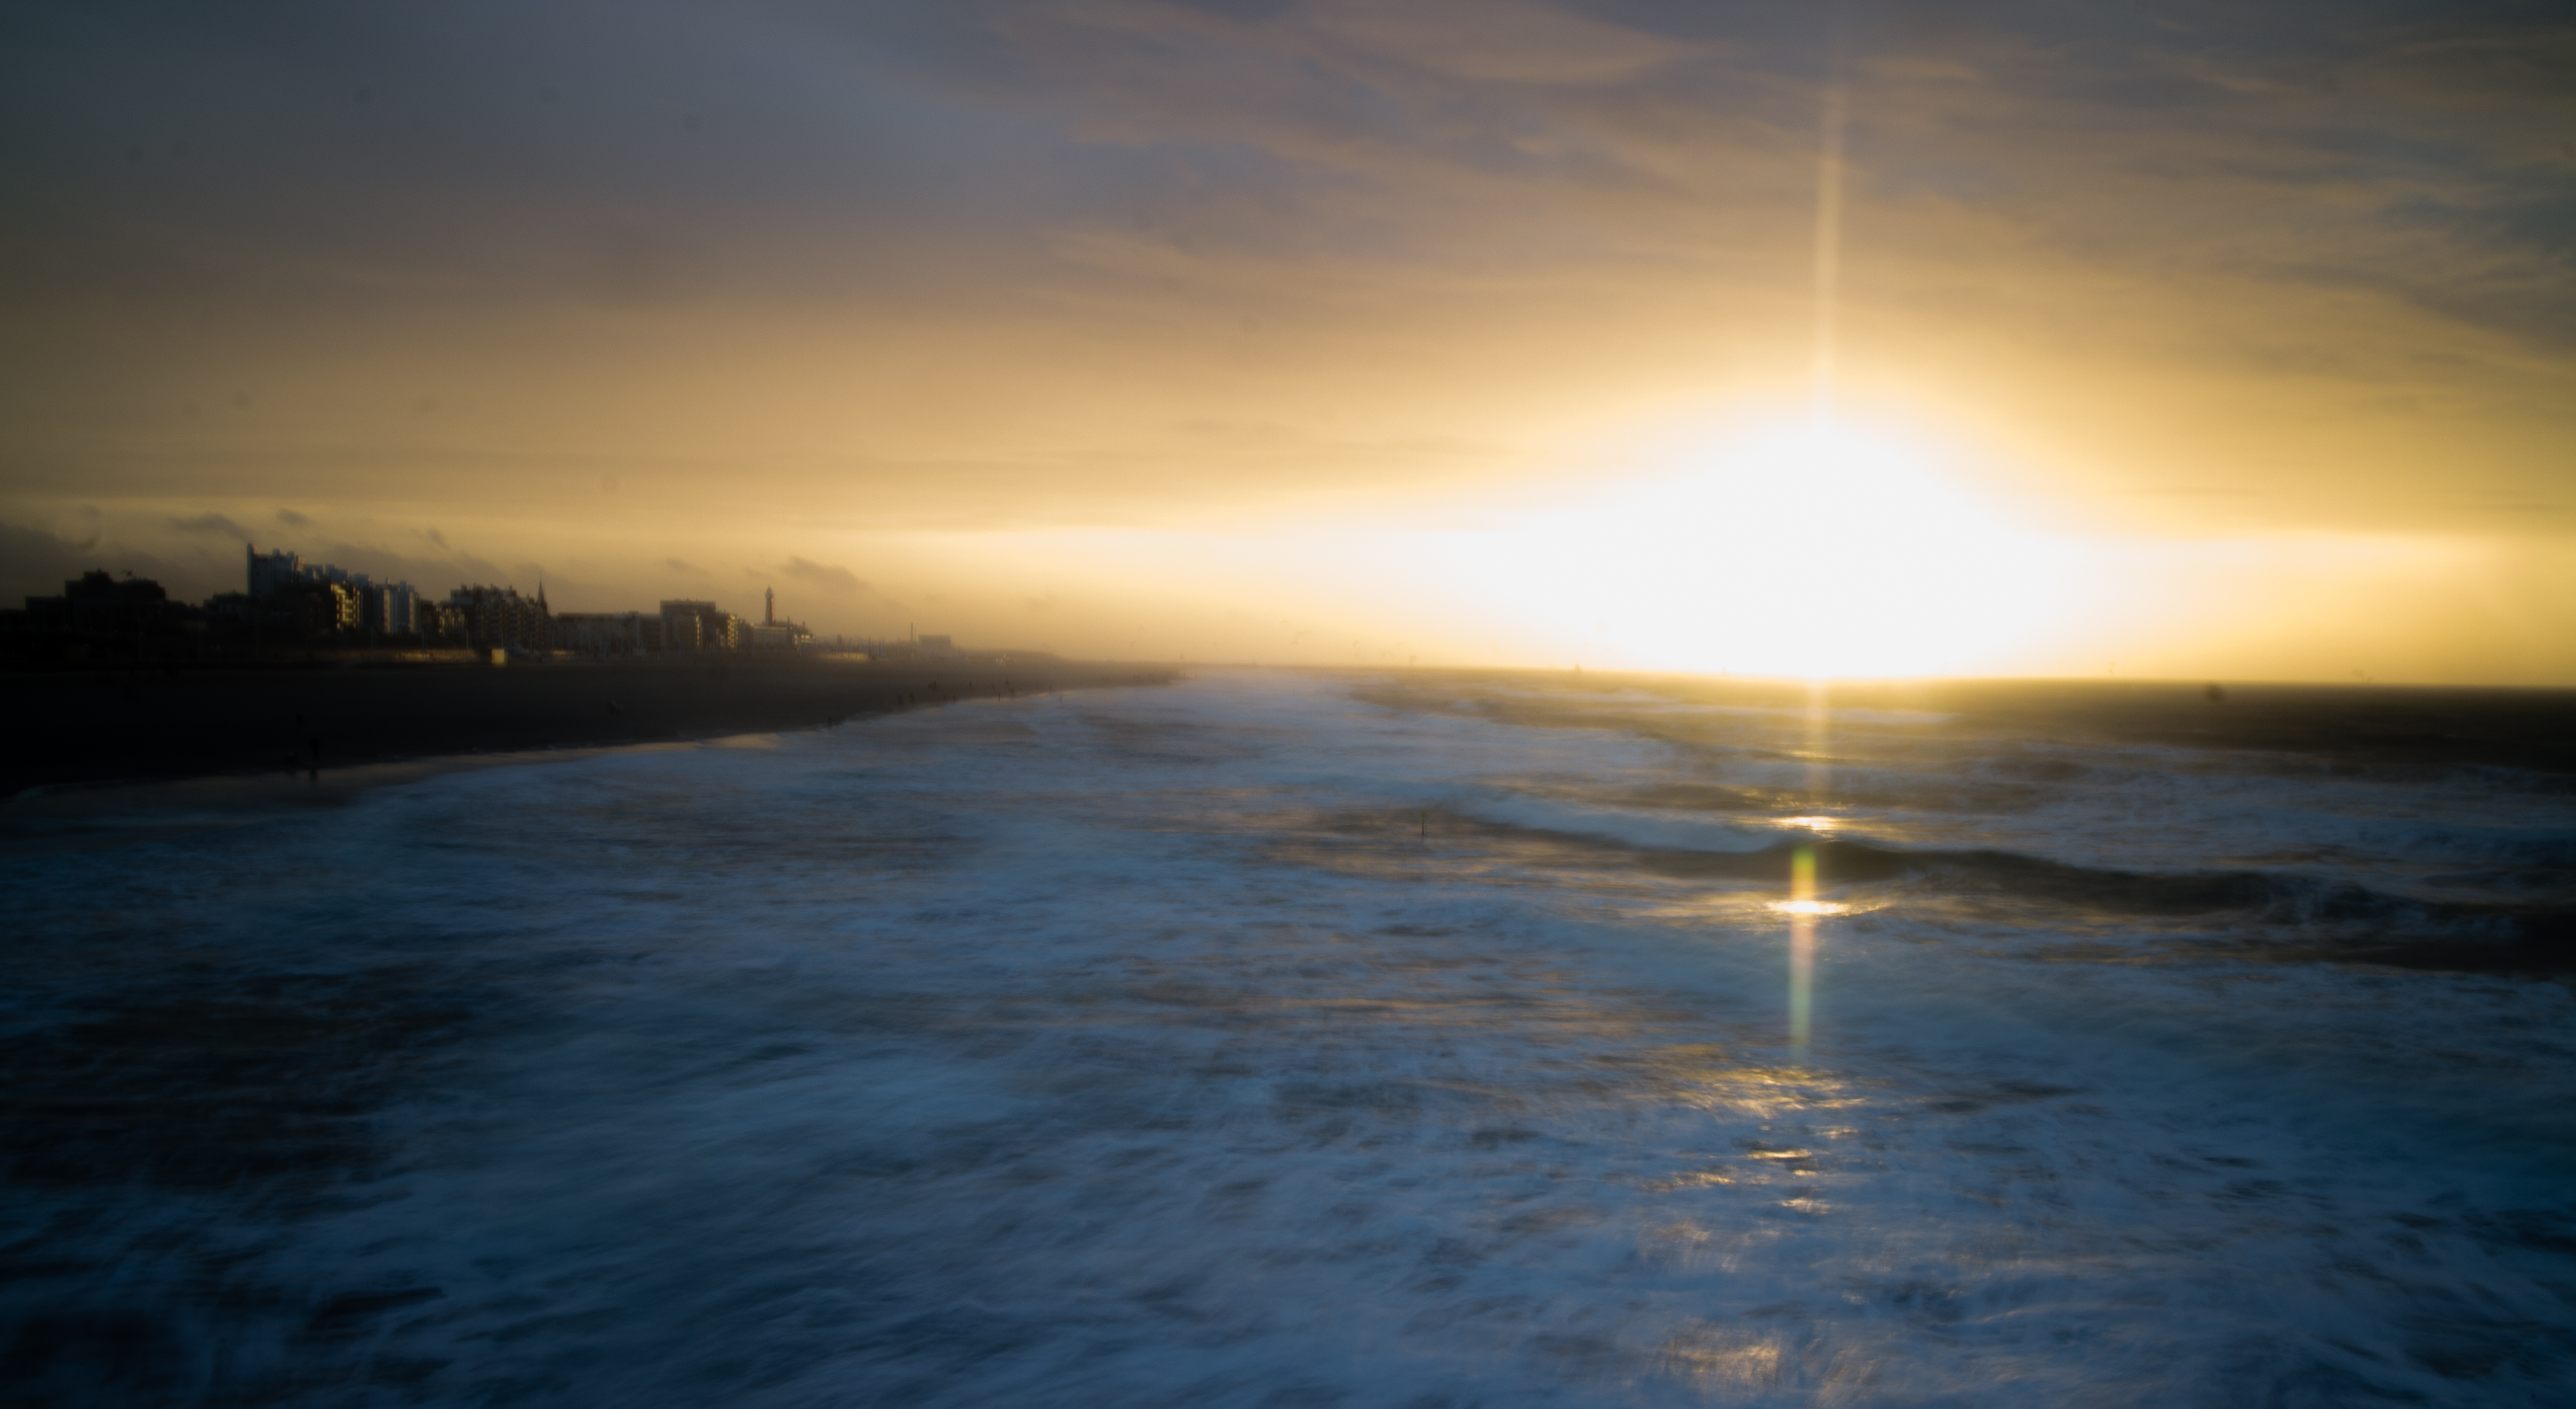
beach, sea, coast, ocean, horizon, light, blur, cloud, people, sky, sun, sunrise, sunset, sunlight, morning, shore, wave, dawn, city, atmosphere, dusk, evening, reflection, canon, body of water, long, holland, zuid, eosm, strand, scheveningen, netherlands, waves, eenhaag, blast, supernovae, clouds, exposure, afterglow, atmospheric phenomenon, wind wave